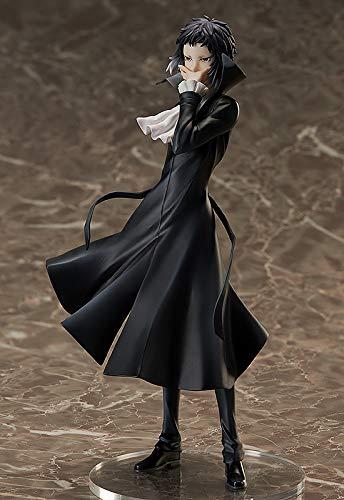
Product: FREEing Bungo Stray Dogs: Dead Apple: Akutagawa Ryunosuke 1:8 Scale PVC Figure
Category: Toys & Games | Collectible Toys | Statues, Bobbleheads & Busts | Statues
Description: Depicts Akutagawa in an iconic pose.
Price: $39.81
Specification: ProductDimensions:7.9x4x3inches|ItemWeight:12.6ounces|ShippingWeight:12.6ounces(Viewshippingratesandpolicies)|ASIN:B07GL9142L|Itemmodelnumber:-|Manufacturerrecommendedage:15yearsandup